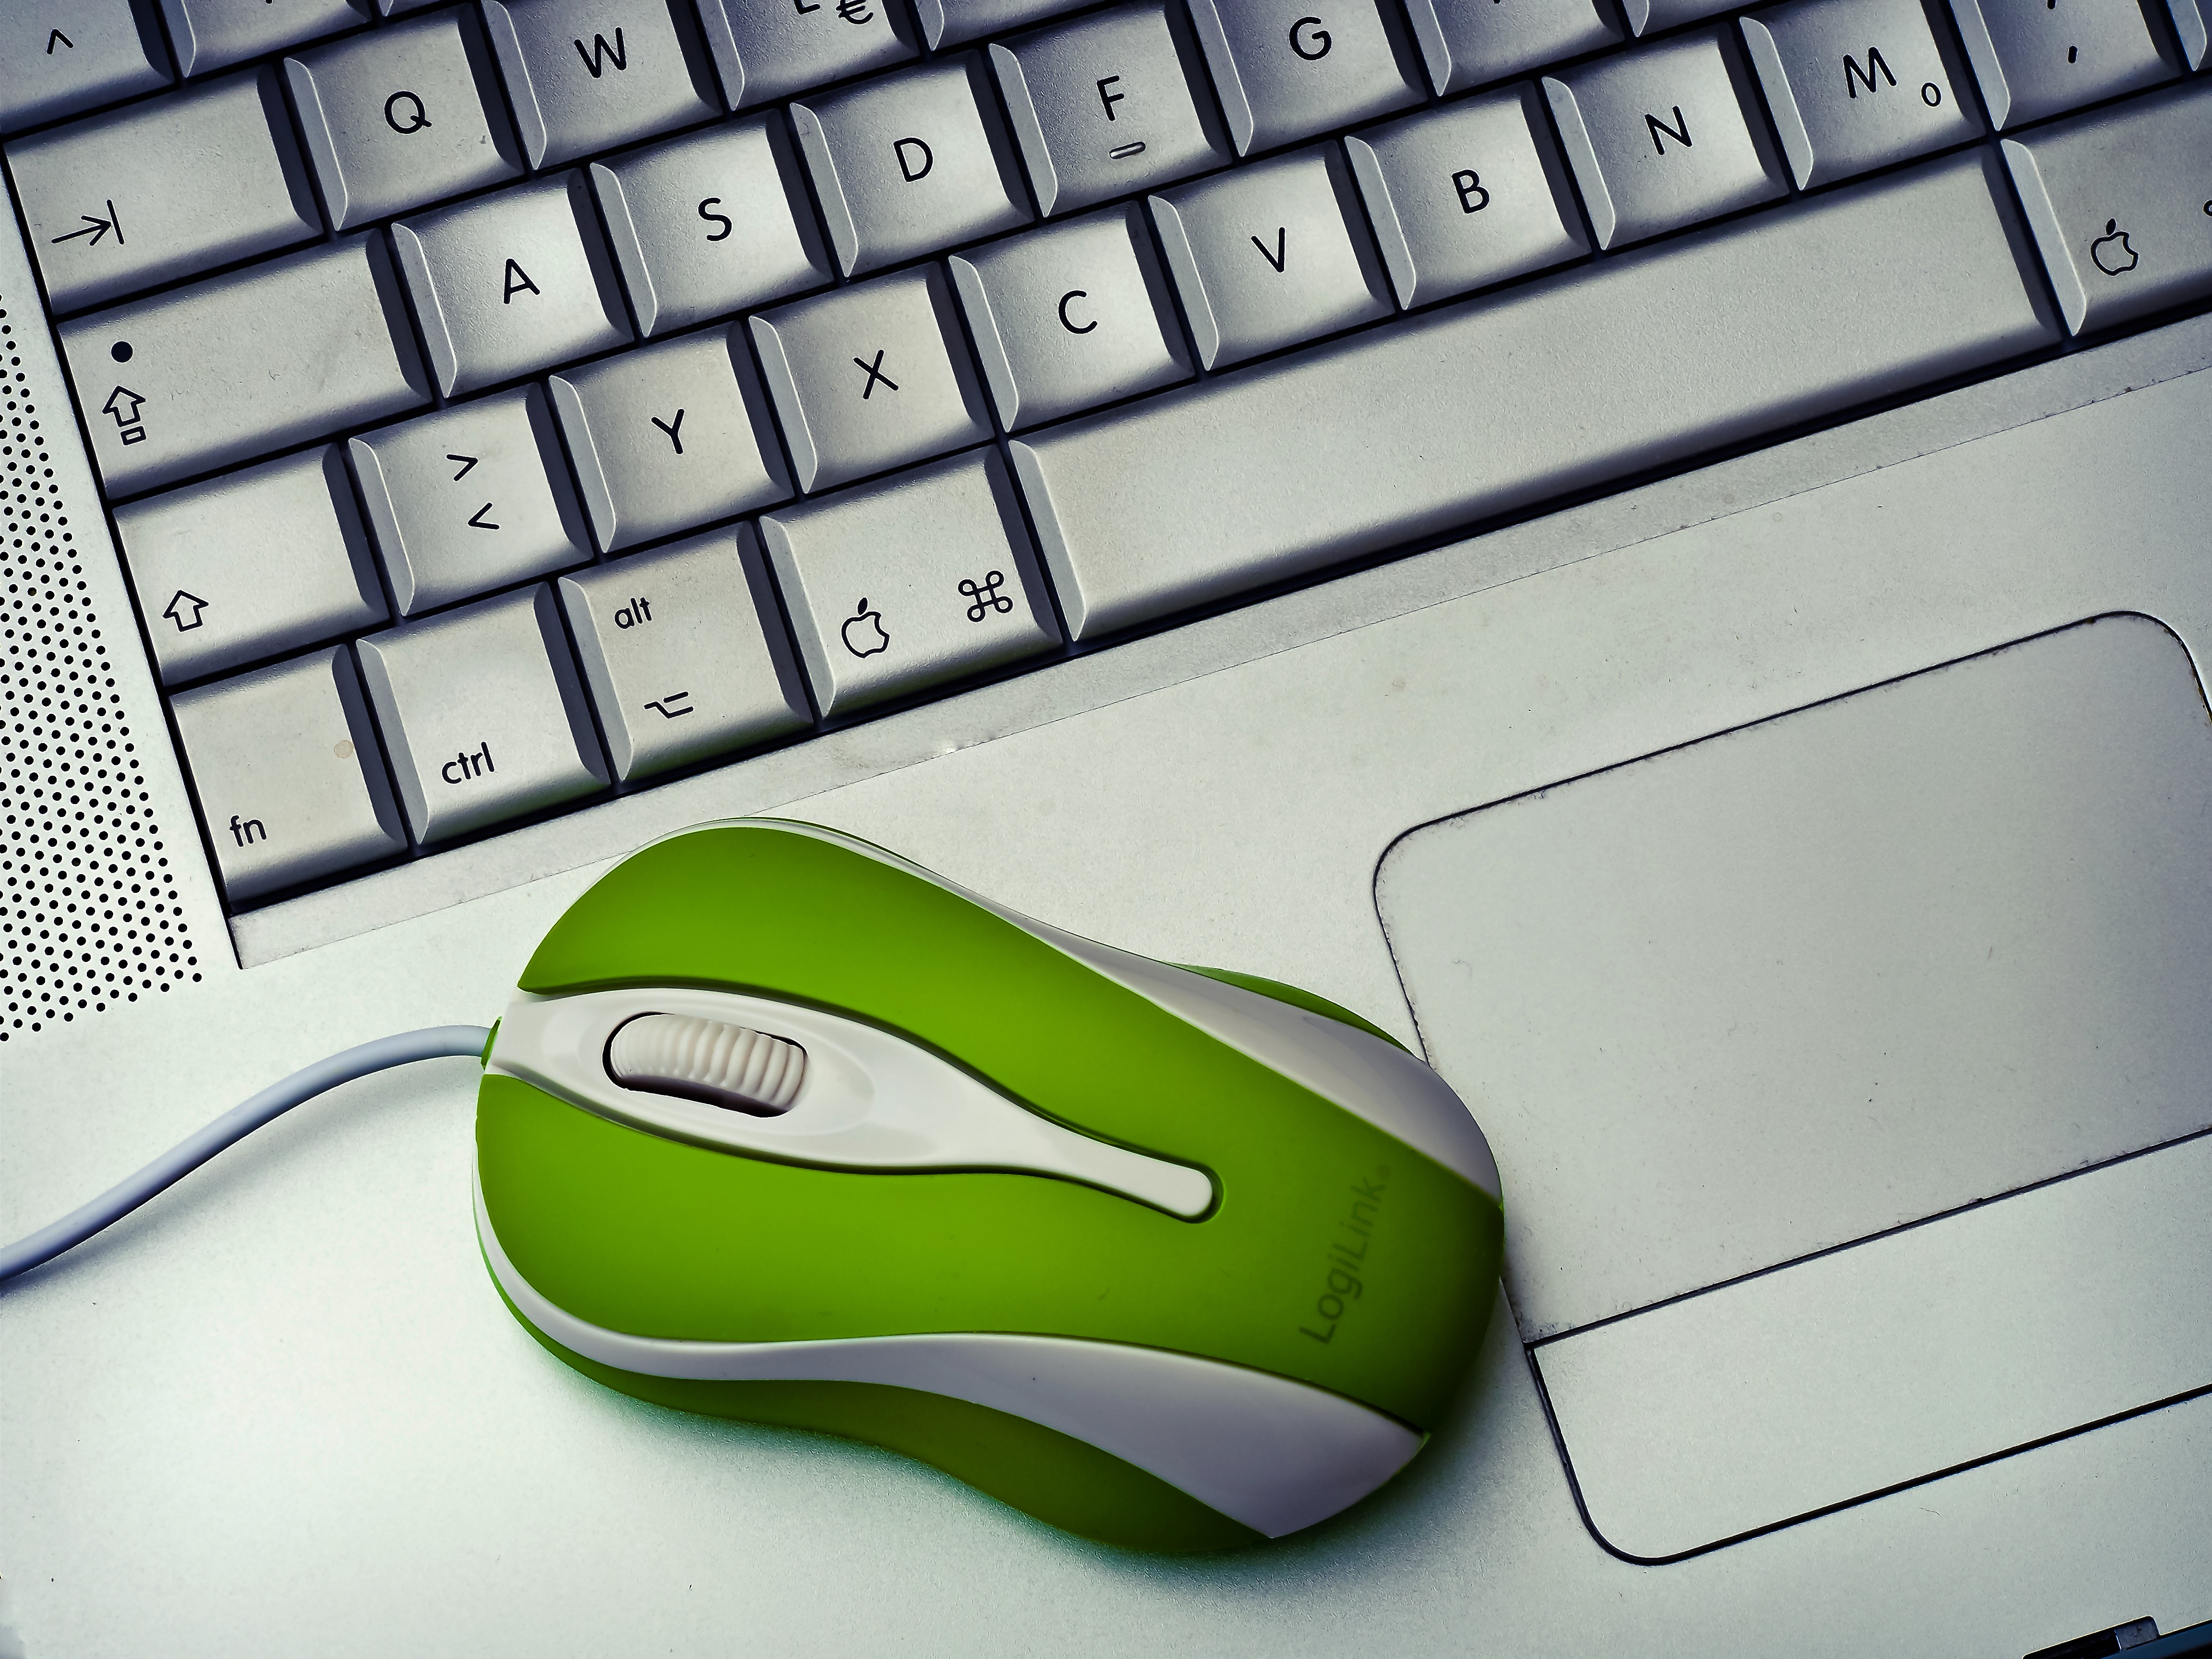
laptop, notebook, computer, work, apple, keyboard, technology, mouse, phone, macro, office, close, home office, font, tap, text, hardware, input, multimedia, leave, calculator, workplace, datailaufnahme, computer keyboard, macro photo, electronic device, computer hardware, musical keyboard, computer component